Independence-class aircraft carrier

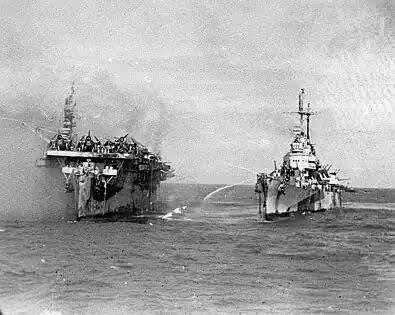
attempts to fight fires aboard "Princeton" during Battle of Leyte Gulf

Completed in the course of 1943, and coming into service with the first eight of the "Essex"-class carriers, the nine "Independence"-class ships made up a vital component of the Fast Carrier Task Force, which carried the Navy's offensive through the central and western Pacific from November 1943 through August 1945. Eight of these carriers participated in the Battle of the Philippine Sea in June 1944, which effectively ended Japan's carrier air power. The light carriers provided 40 percent of the Fast Carrier Task Force's fighters and 36 percent of the torpedo bombers. The protection on these carriers was modest, and munitions often had to be stowed at the hangar level, a factor that contributed greatly to the loss of "Princeton" in October 1944.